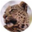
Label: leopard